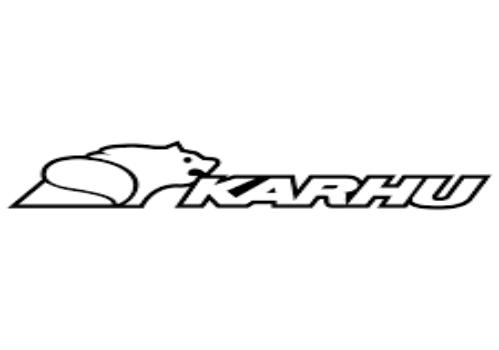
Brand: Karhu
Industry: Clothes